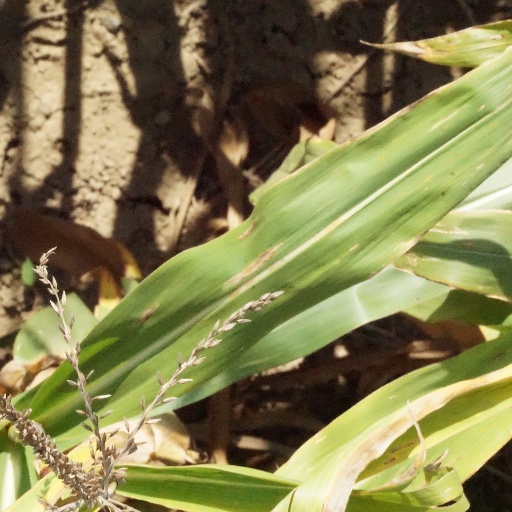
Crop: maize; corn